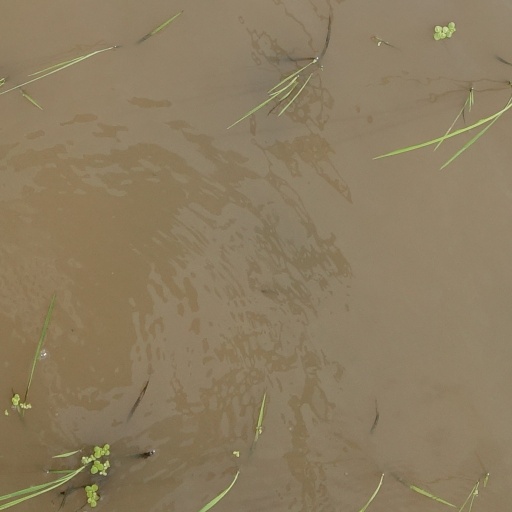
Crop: rice